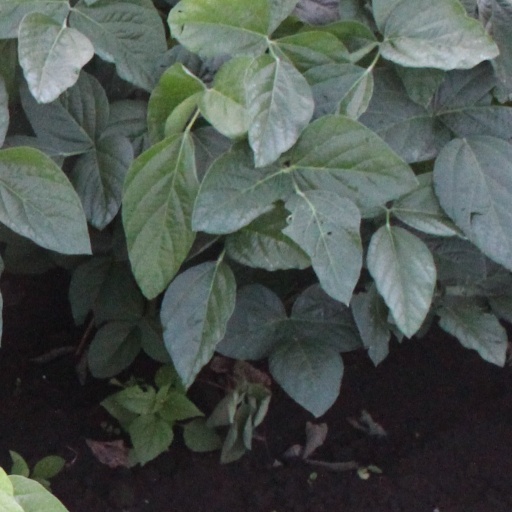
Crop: soybean